Walter F. Burrell House

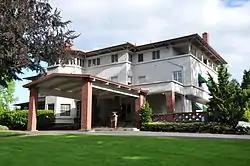
Walter F. Burrell House in 2011

The Walter F. Burrell House is a house in southeast Portland, Oregon, listed on the National Register of Historic Places. It is currently a funeral home, having been purchased from the Burrell's in 1923 by the Holman family.